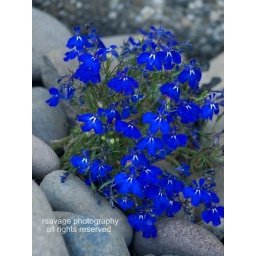
Lobelia in a rock bed